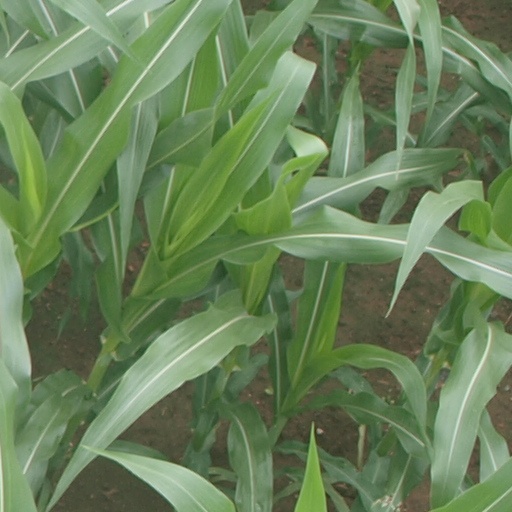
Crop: maize; corn